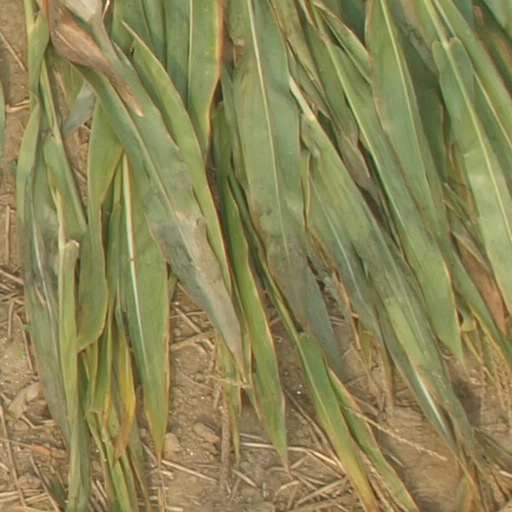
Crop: maize; corn